United Nations Security Council Resolution 1118

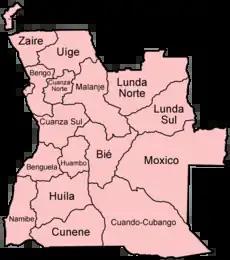
Provinces of Angola

United Nations Security Council resolution 1118, adopted unanimously on 30 June 1997, after reaffirming Resolution 696 (1991) and all subsequent resolutions on Angola, the council established the United Nations Observer Mission in Angola (MONUA) to supersede the United Nations Angola Verification Mission III (UNAVEM III).